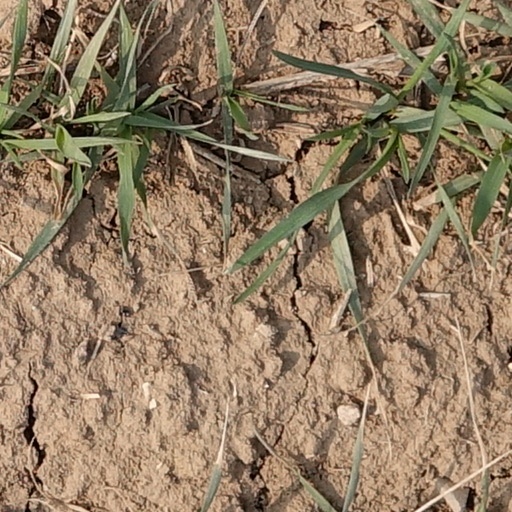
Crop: wheat